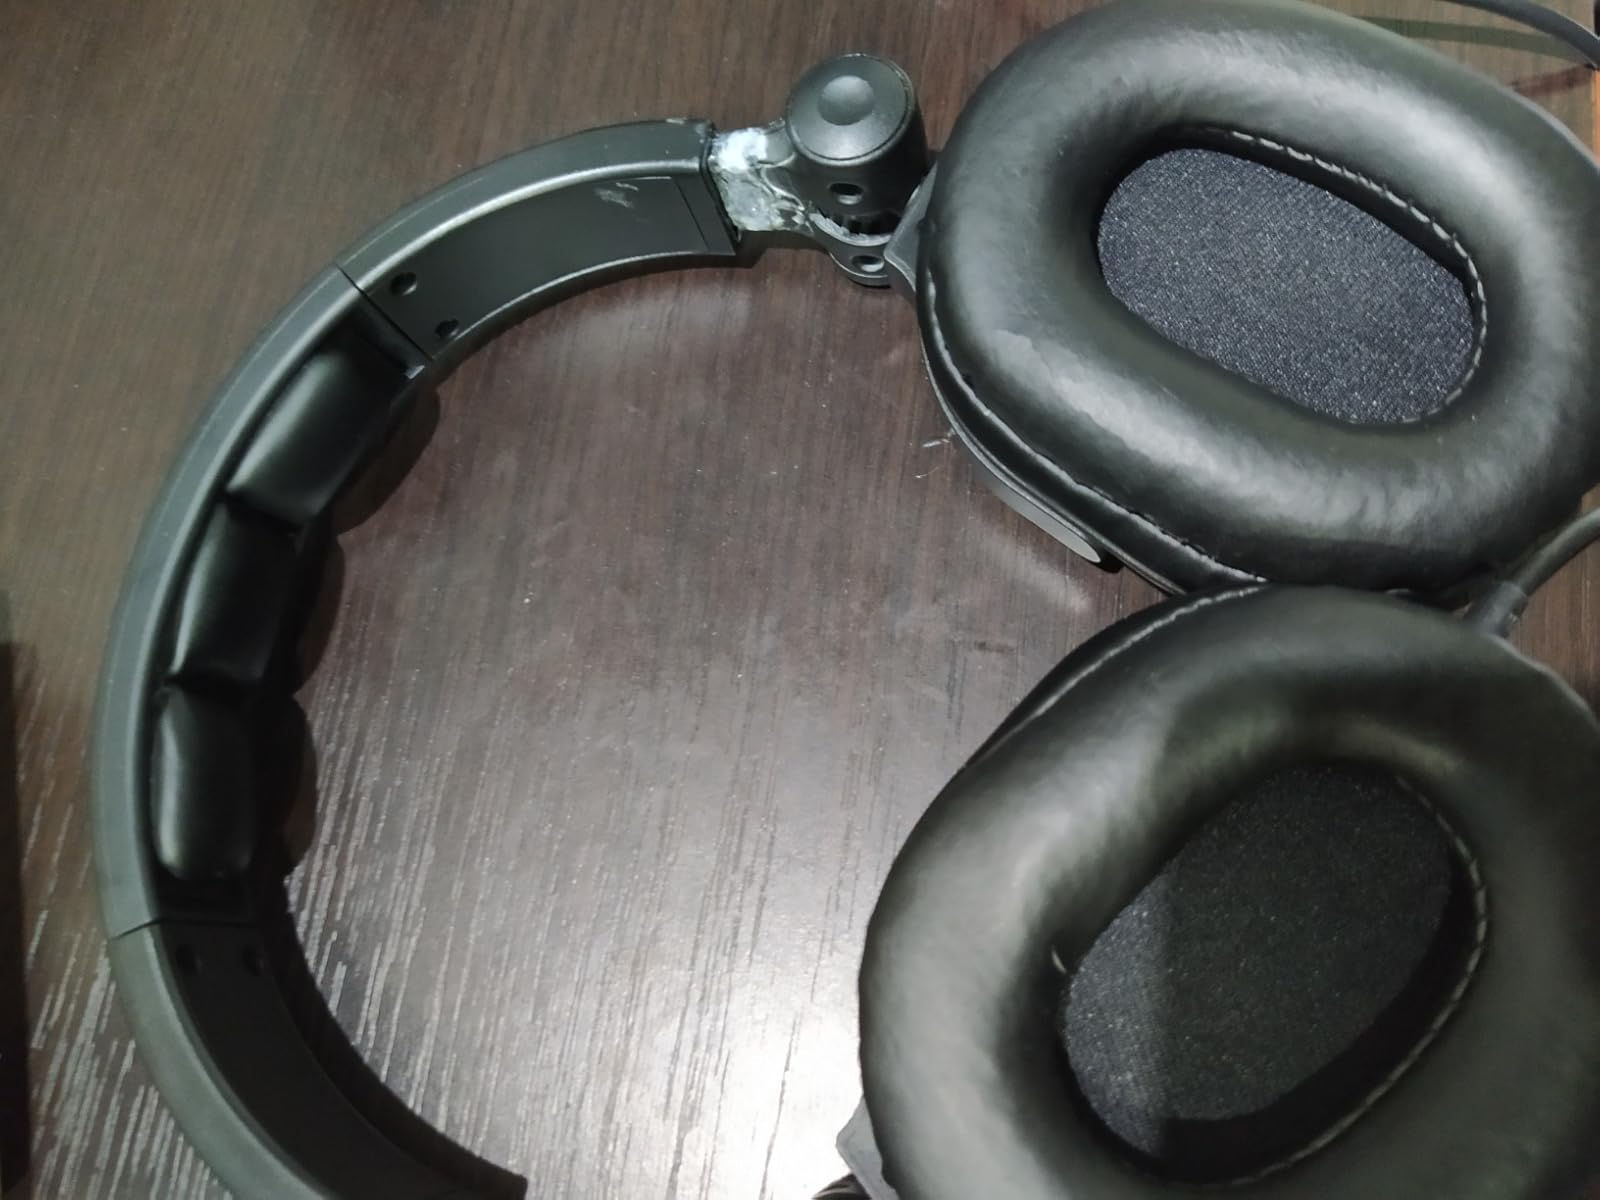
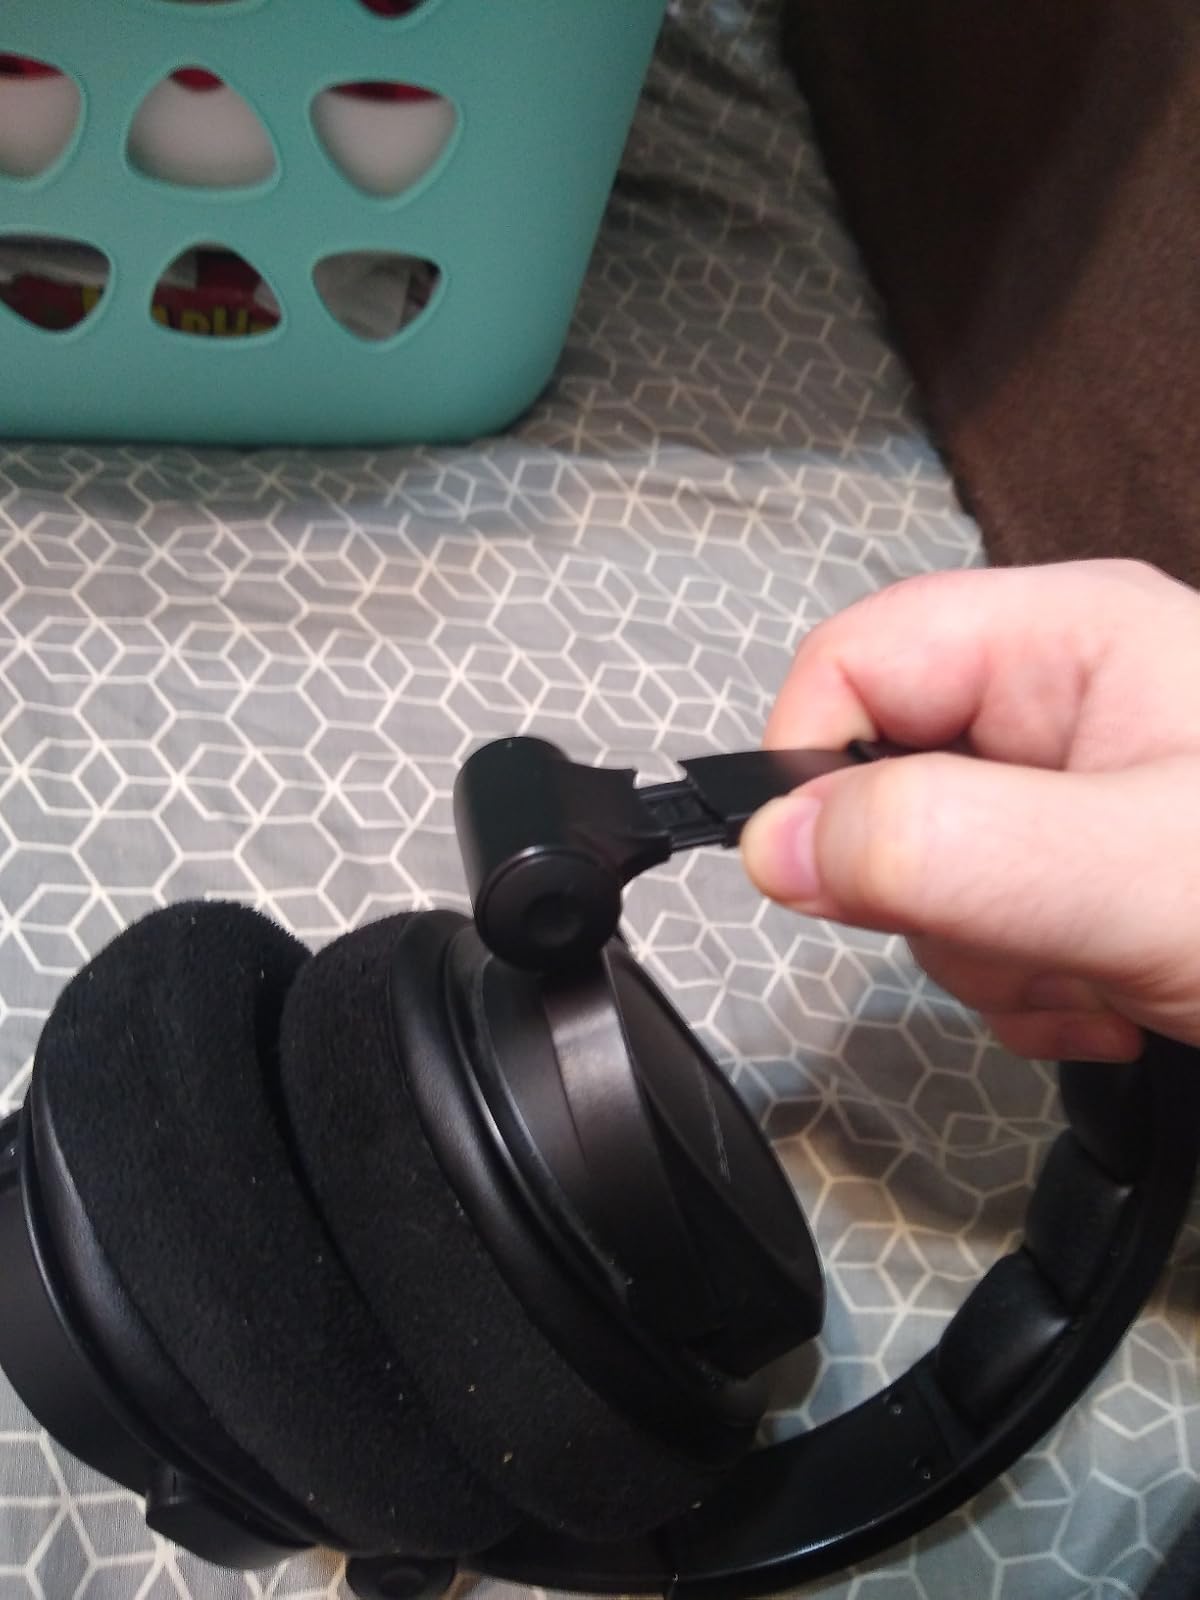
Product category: headphones
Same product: yes